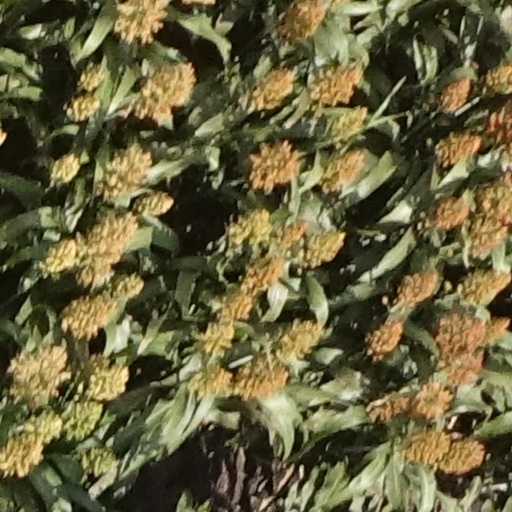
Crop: sorghum